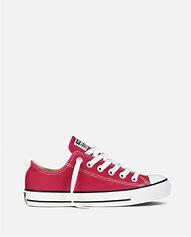
Brand: Converse
Model: Chuck Taylor All Star Ox